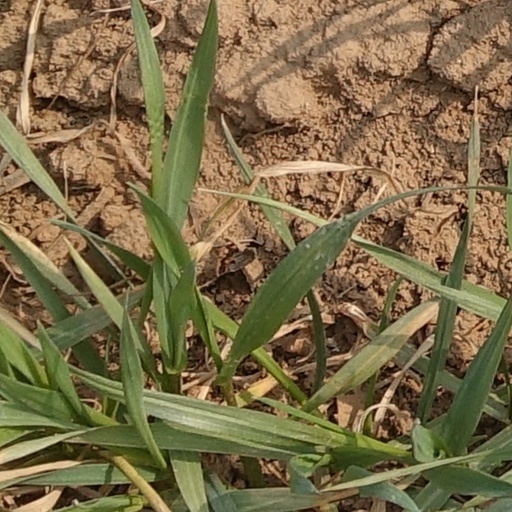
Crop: wheat